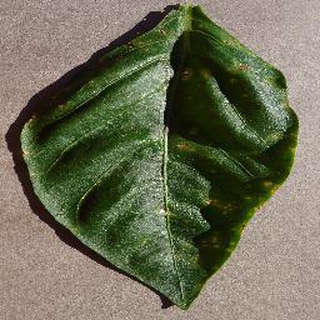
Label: bell_pepper_bacterial_spot